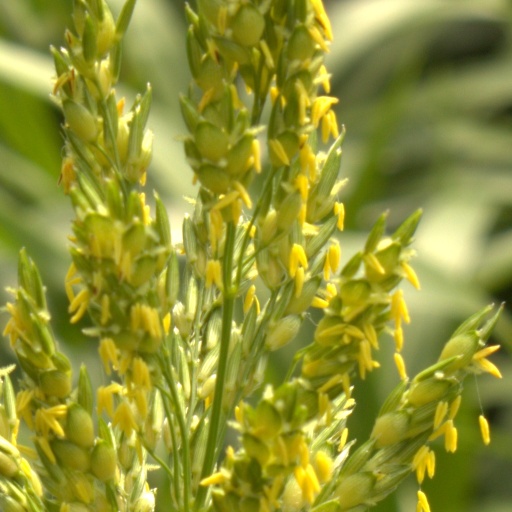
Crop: sorghum